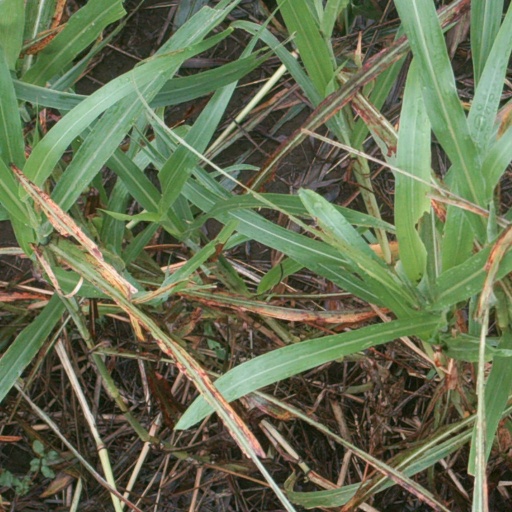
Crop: sorghum